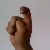
The image shows a hand gesture representing the letter 'X' in Indian Sign Language.